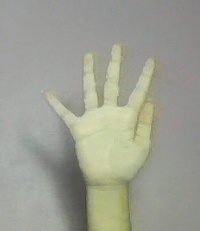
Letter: sheen